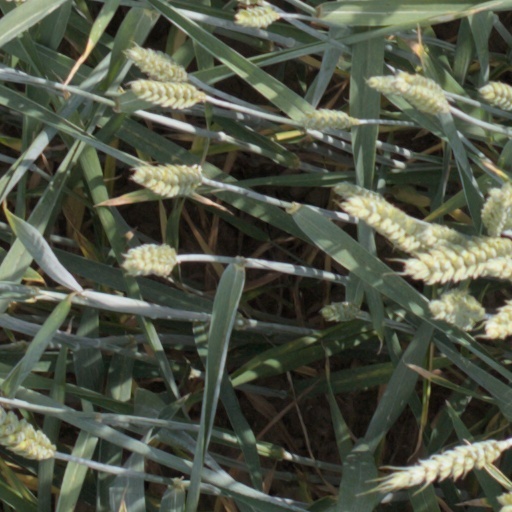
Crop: wheat